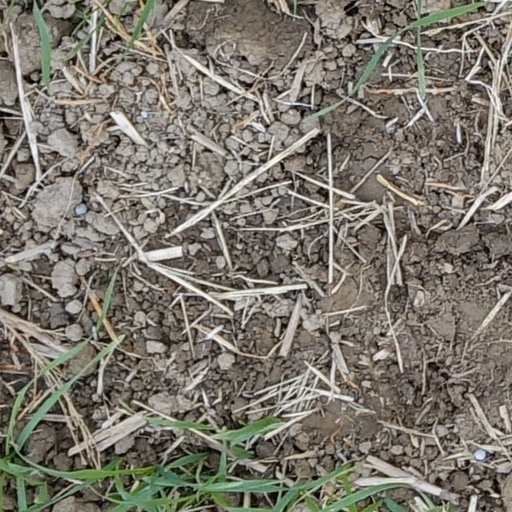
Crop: wheat